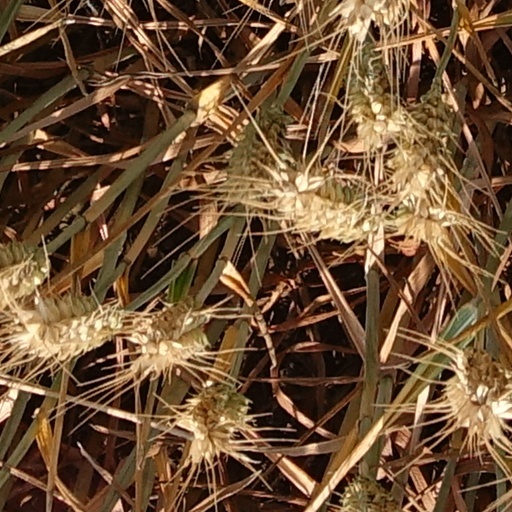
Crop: wheat